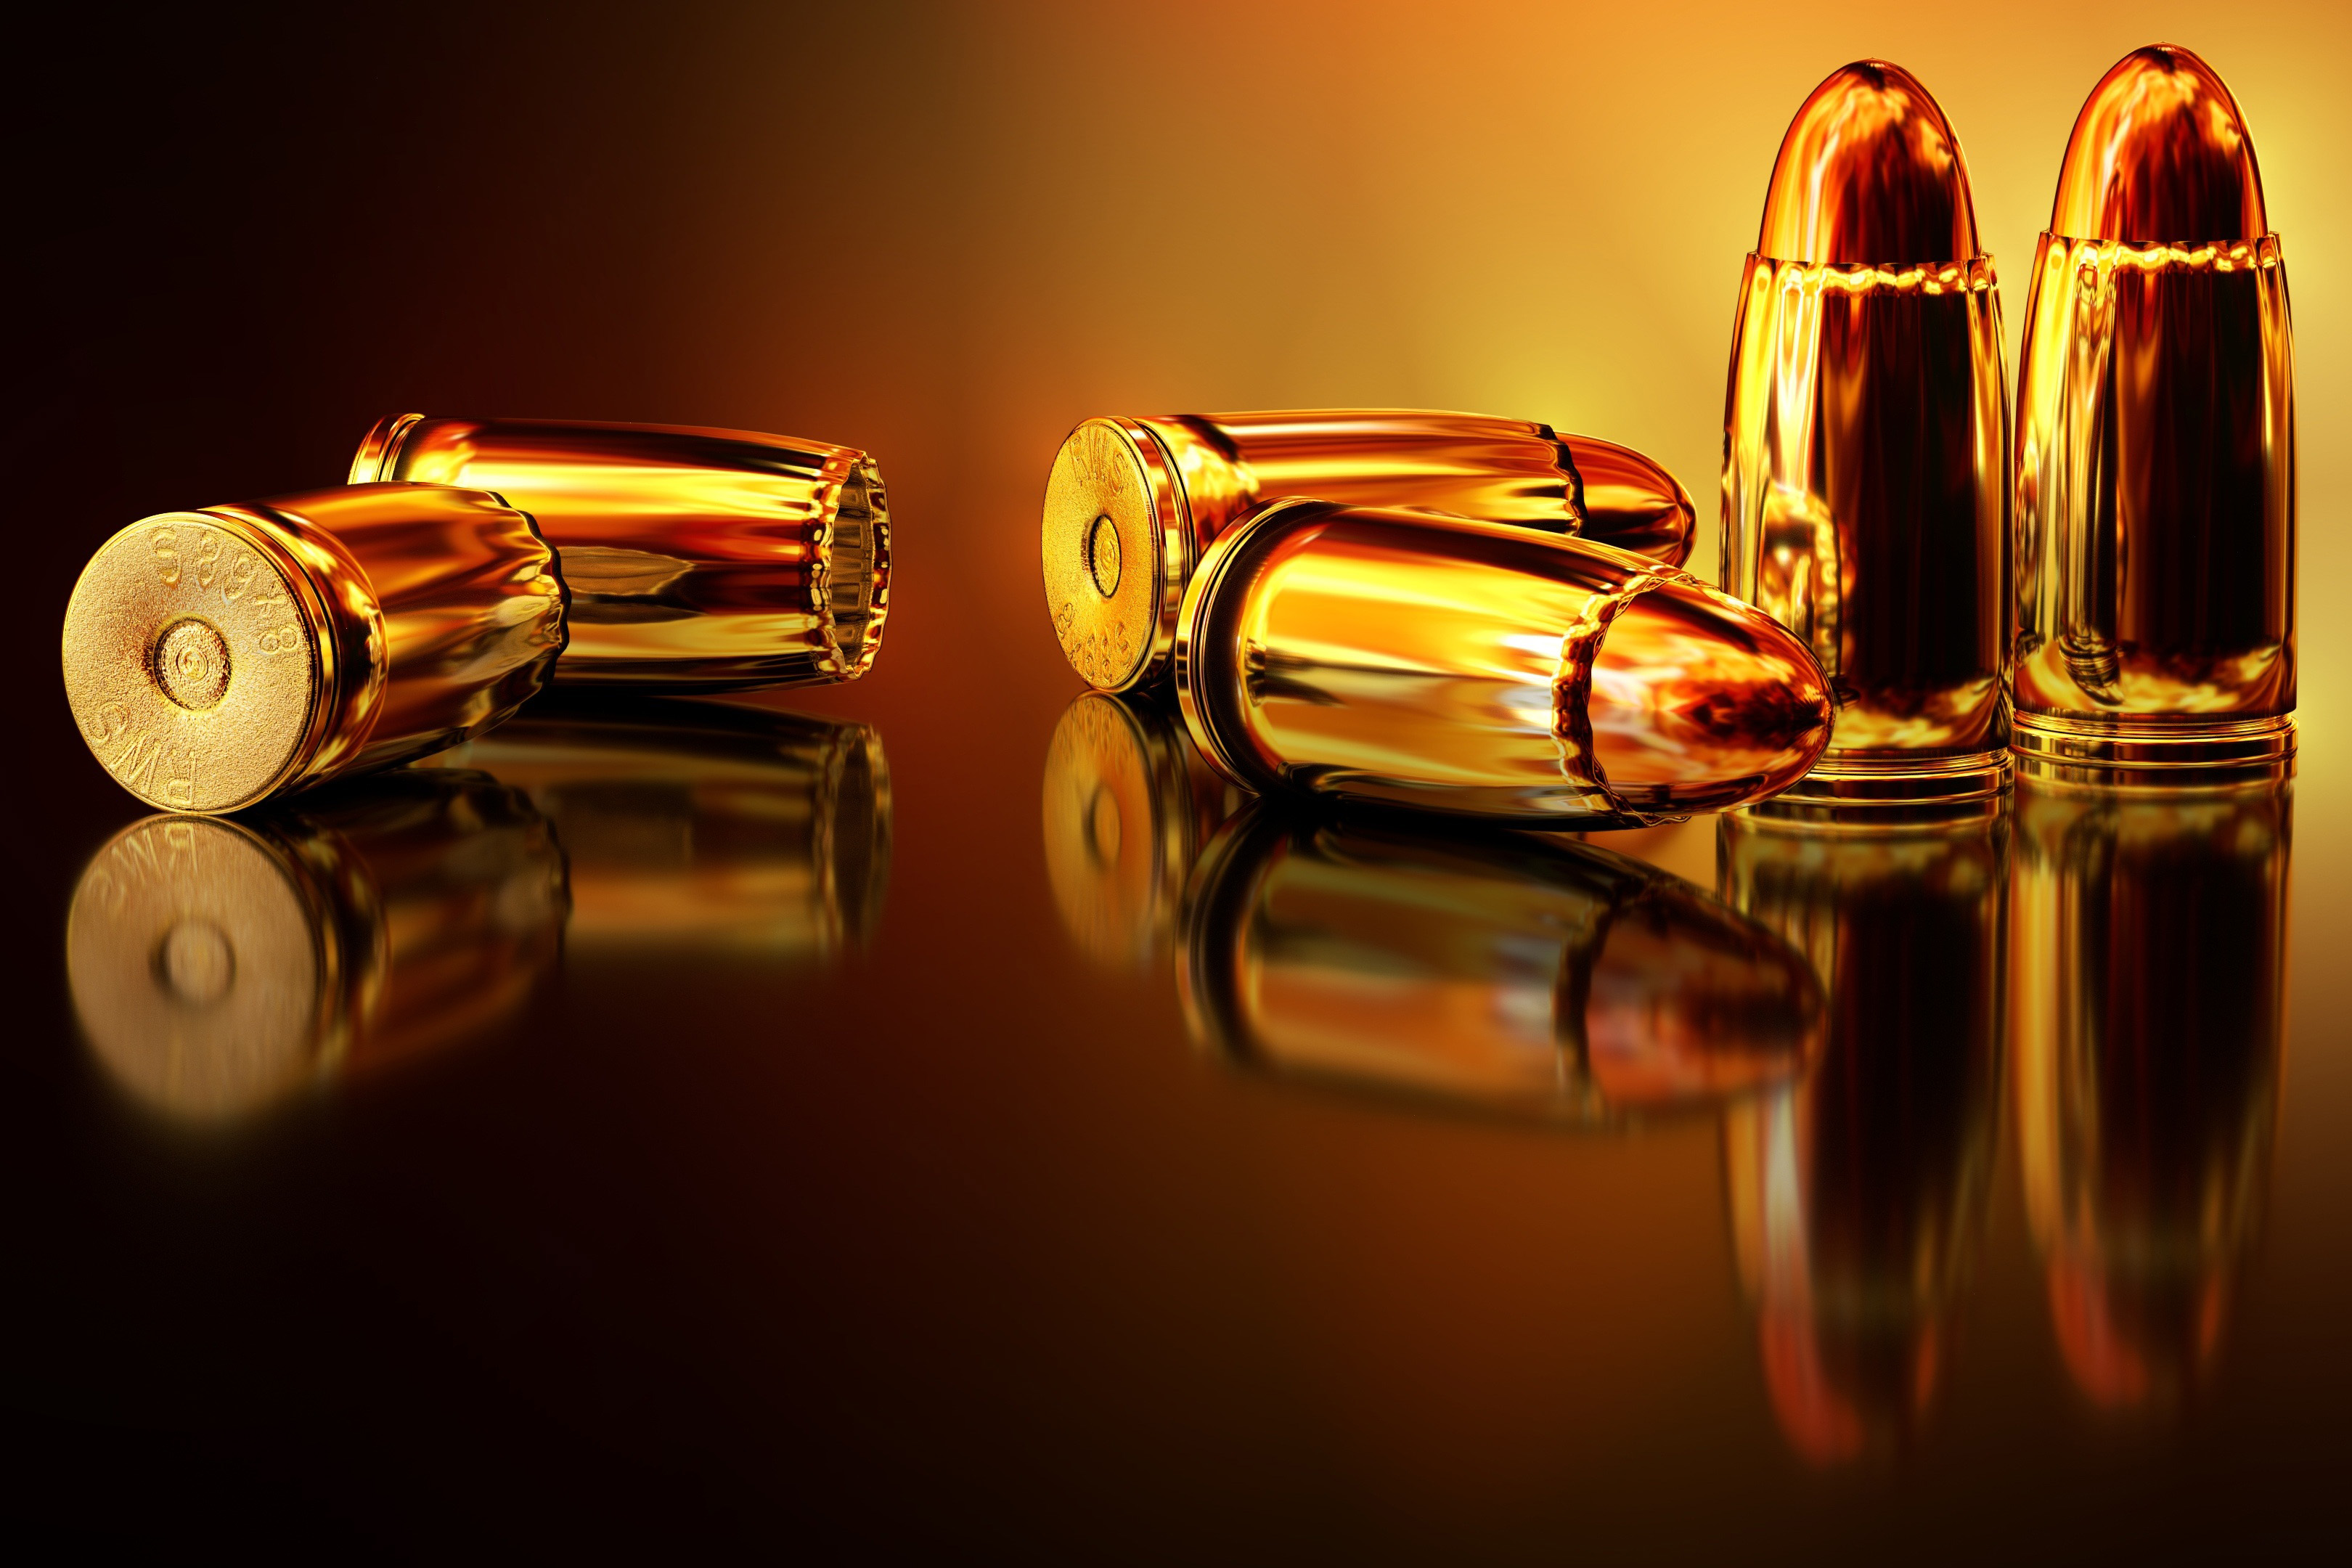
amber, cufflink, reflection, still life photography, ammunition, photography, fashion accessory, metal